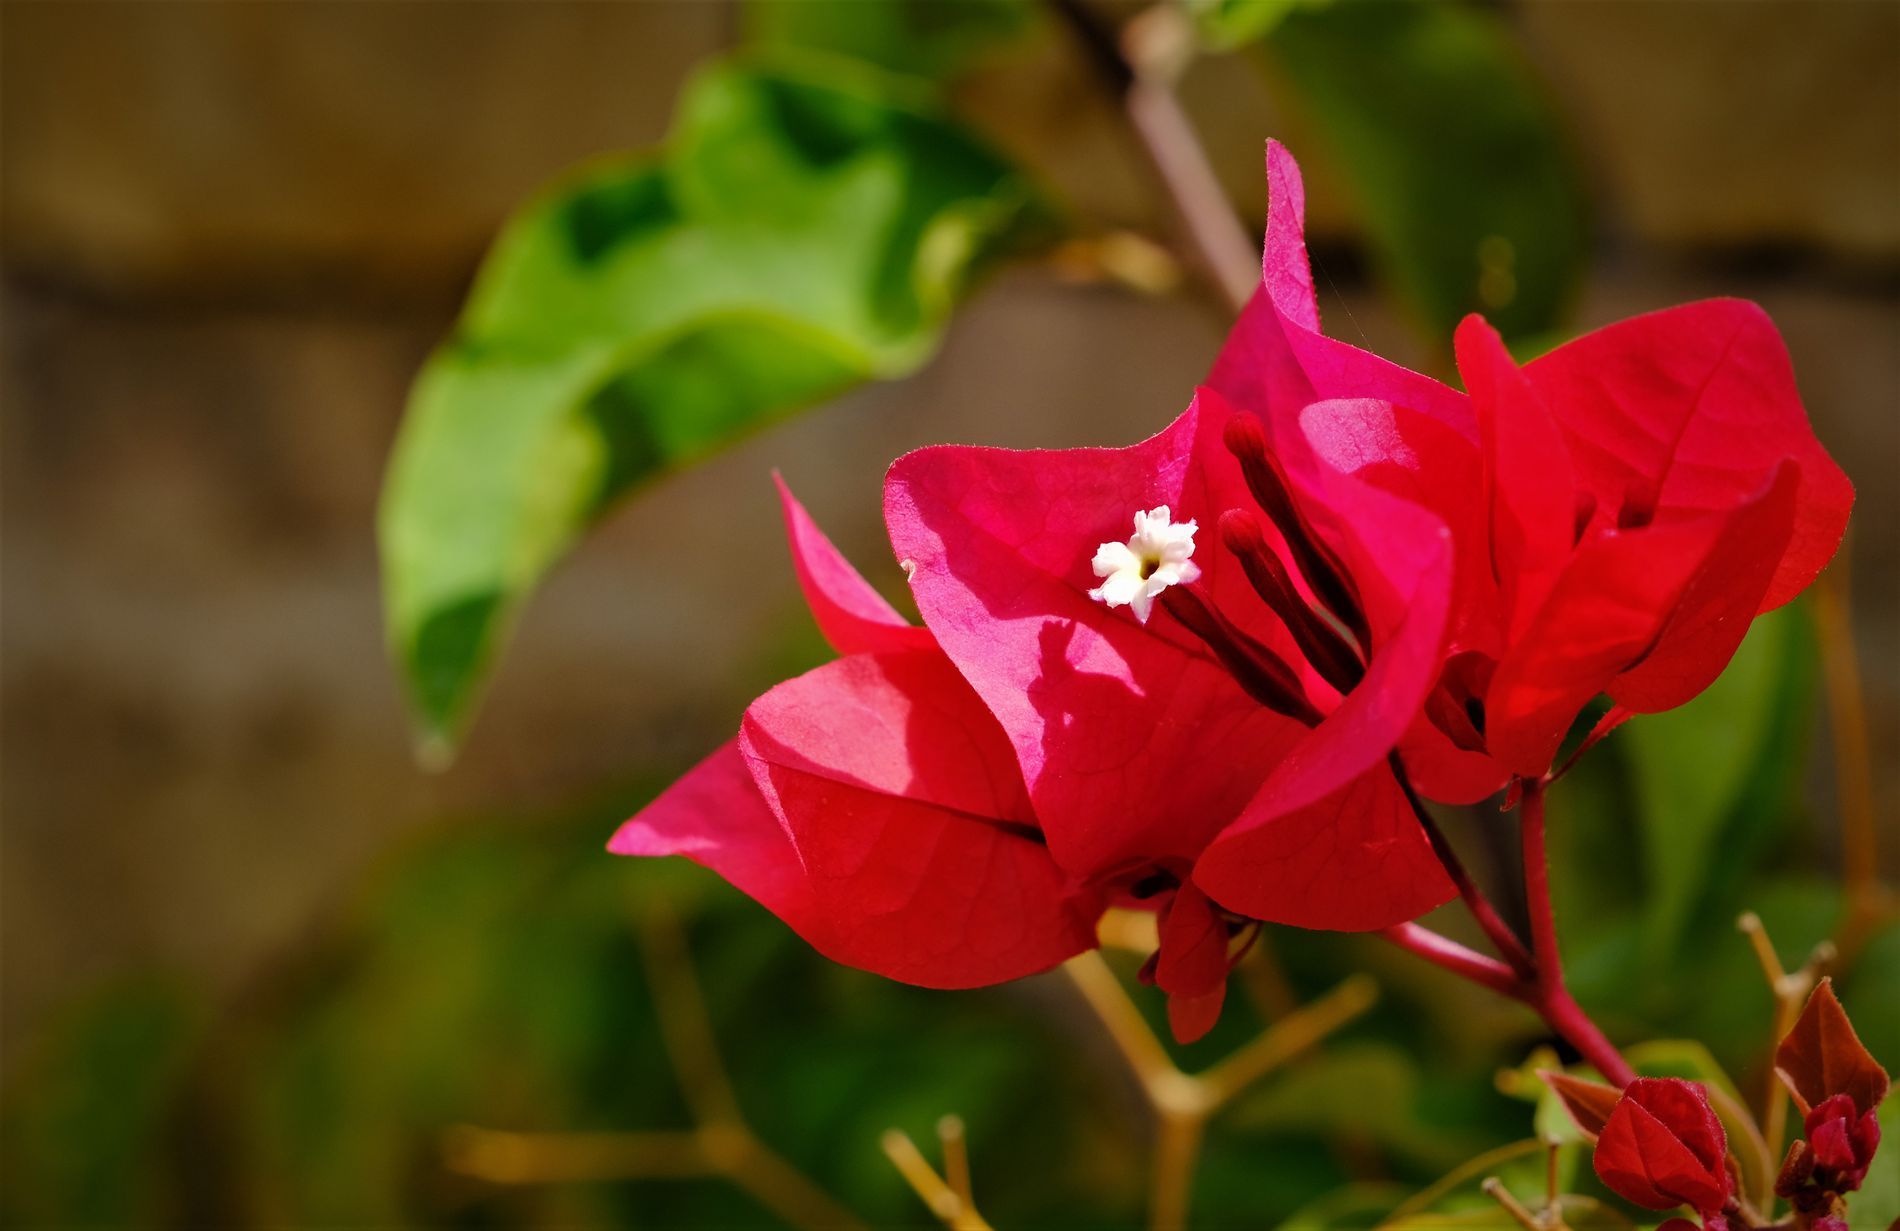
red bougainvillea flower
The image features a close up of a vibrant red bougainvillea flower.
The background is slightly blurred, showing a mix of green foliage and a brick or stone wall.
The scene features a vibrant red bougainvillea flower cluster, set against a blurred backdrop of green leaves and a brown wall.
 The lighting is bright, suggesting daytime.
The photo is taken at eye level.
The color ballet is red, green.
Labels: Flower, Geranium, Plant, Petal, Pollen, Rose, Leaf, Anther, Amaryllis, Gladiolus, bougainvillea, blurry background
Camera: FUJIFILM X-T4
Lens: XF16-80mmF4 R OIS WR
Aperture: F5.6
Exposure: 1/340 sec
ISO: 160
Focal length: 52.4 mm